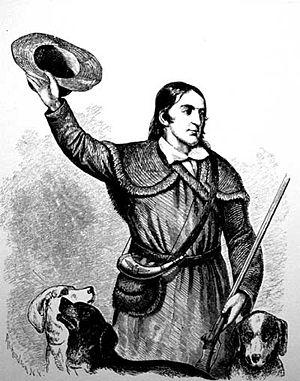
Eduardo Teixeira Coelho, alias ETC, Etcheverry et surtout Martin Sièvre est né à Angra do Heroísmo aux Açores le 4 janvier 1919 et est mort à Florence le 31 mai 2005. C'est un auteur de bande dessinée portugais qui a notamment travaillé en France pour Vaillant puis Pif gadget. Il est considéré comme le plus grand dessinateur réaliste portugais de l'après-guerre. Influencé par Harold Foster, Coelho se spécialise dans la bande dessinée historique. Son principal collaborateur, tout au long de sa carrière francophone, est le scénariste Jean Ollivier avec qui il crée Ragnar le Viking en 1955 dans le journal Vaillant puis avec qui il reprend Robin des Bois dans Pif gadget en 1969. Il participe également à partir de 1976 à la collection Histoire de France en bandes dessinées.